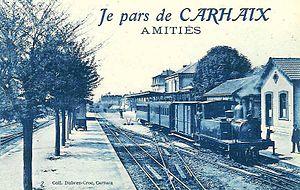
La gare de Carhaix - Réseau Breton
Avec 426 kilomètres de ligne à l'écartement métrique, le Réseau Breton était l'un des plus importants réseaux ferroviaires secondaires de France. Il a été construit à la fin du XIXᵉ siècle et au début du XXᵉ siècle pour desservir le centre de la Bretagne. Il était composé de cinq lignes déclarées d'intérêt général qui, à partir de Carhaix, centre du réseau, reliaient les villes de Paimpol, Morlaix, Camaret-sur-Mer, Rosporden et La Brohinière. Son exploitation a fait appel en particulier à de puissantes locomotives Mallet. Ce réseau a contribué au développement économique des communes du centre de la Bretagne jusqu'alors isolées p. 11, « Création du Réseau Breton ».
Carhaix-Plouguer /kaʁɛ plugɛʁ/, communément appelée Carhaix, est une commune française du département du Finistère, en région Bretagne. Elle est le chef-lieu du Poher.
La gare de Carhaix est une gare ferroviaire française de la ligne de Guingamp à Carhaix, située sur la commune de Carhaix-Plouguer dans le département du Finistère en région Bretagne.